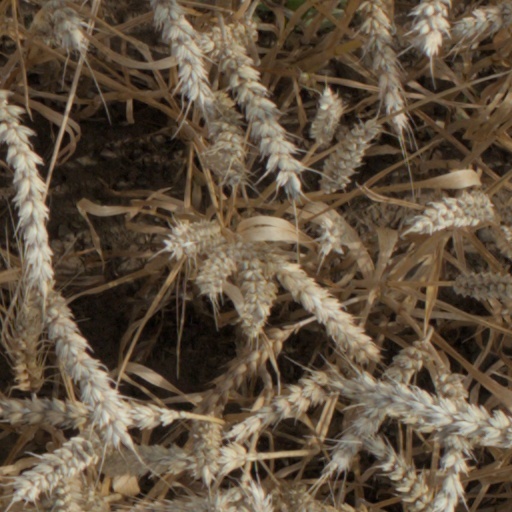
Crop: wheat